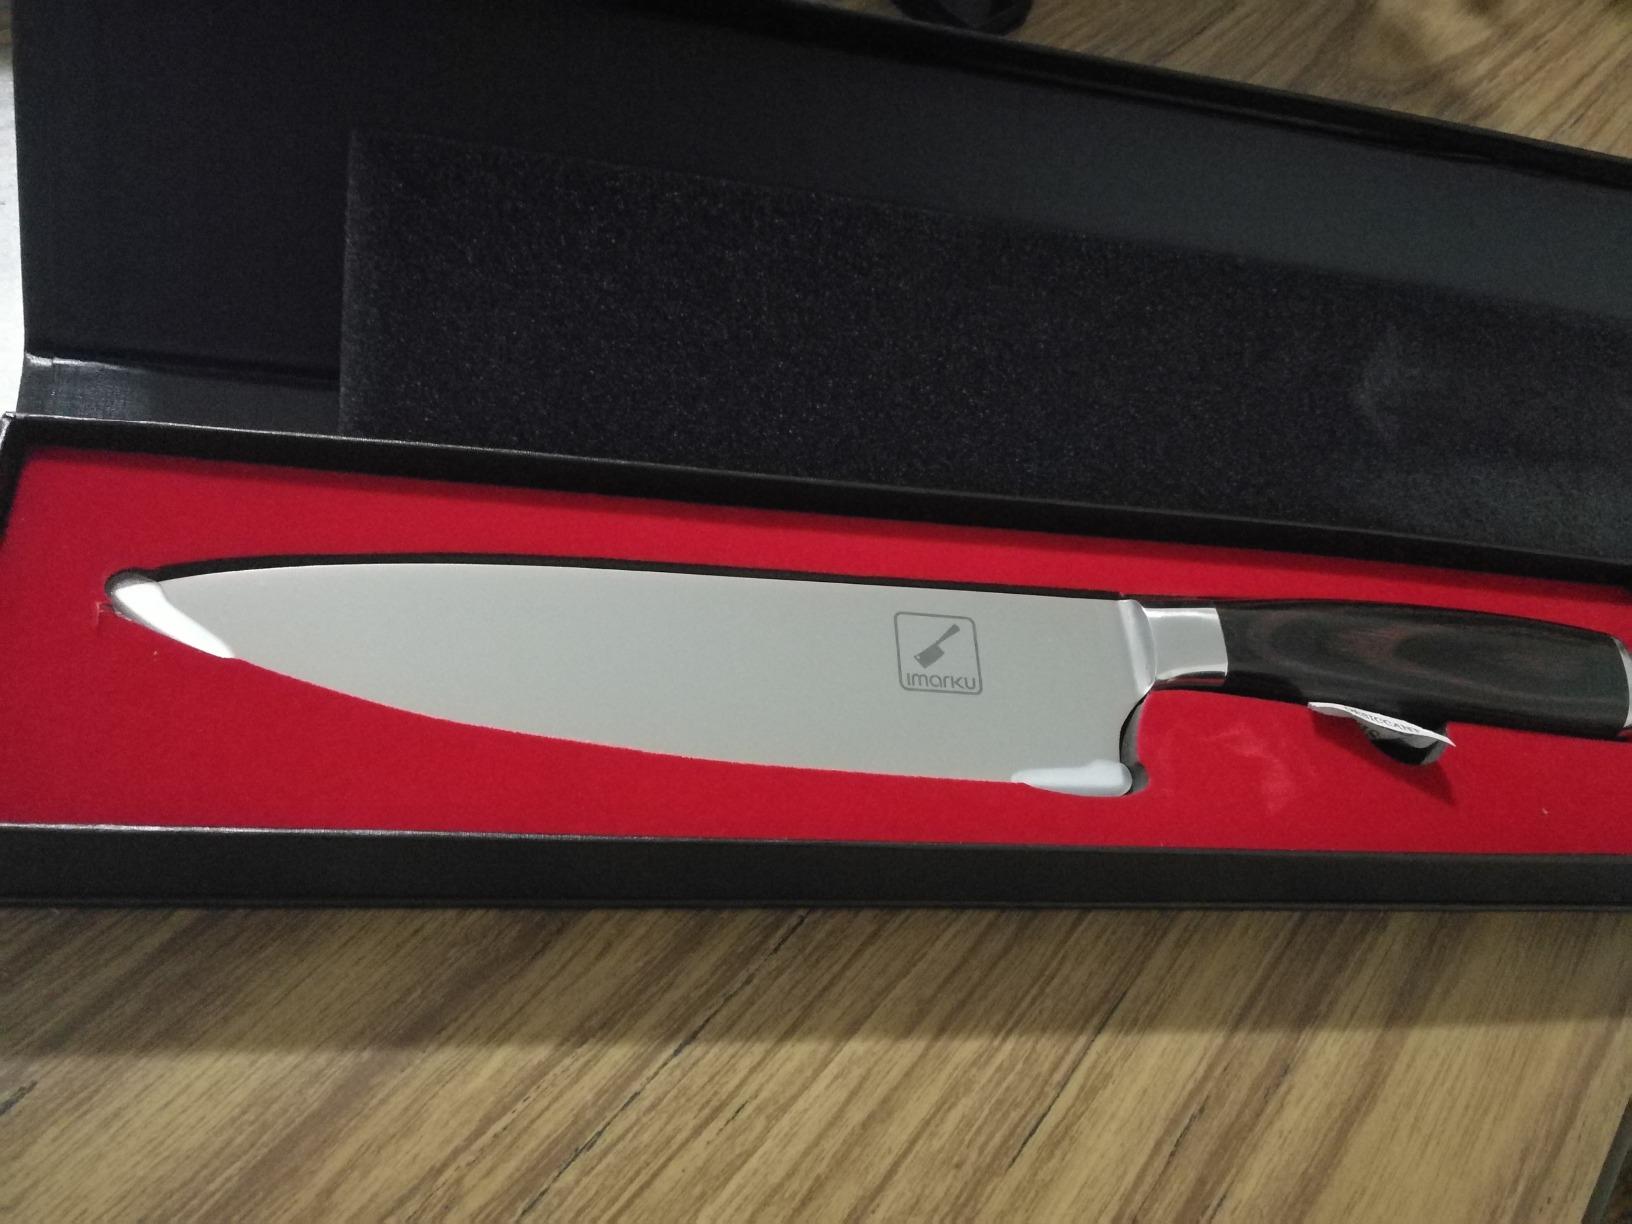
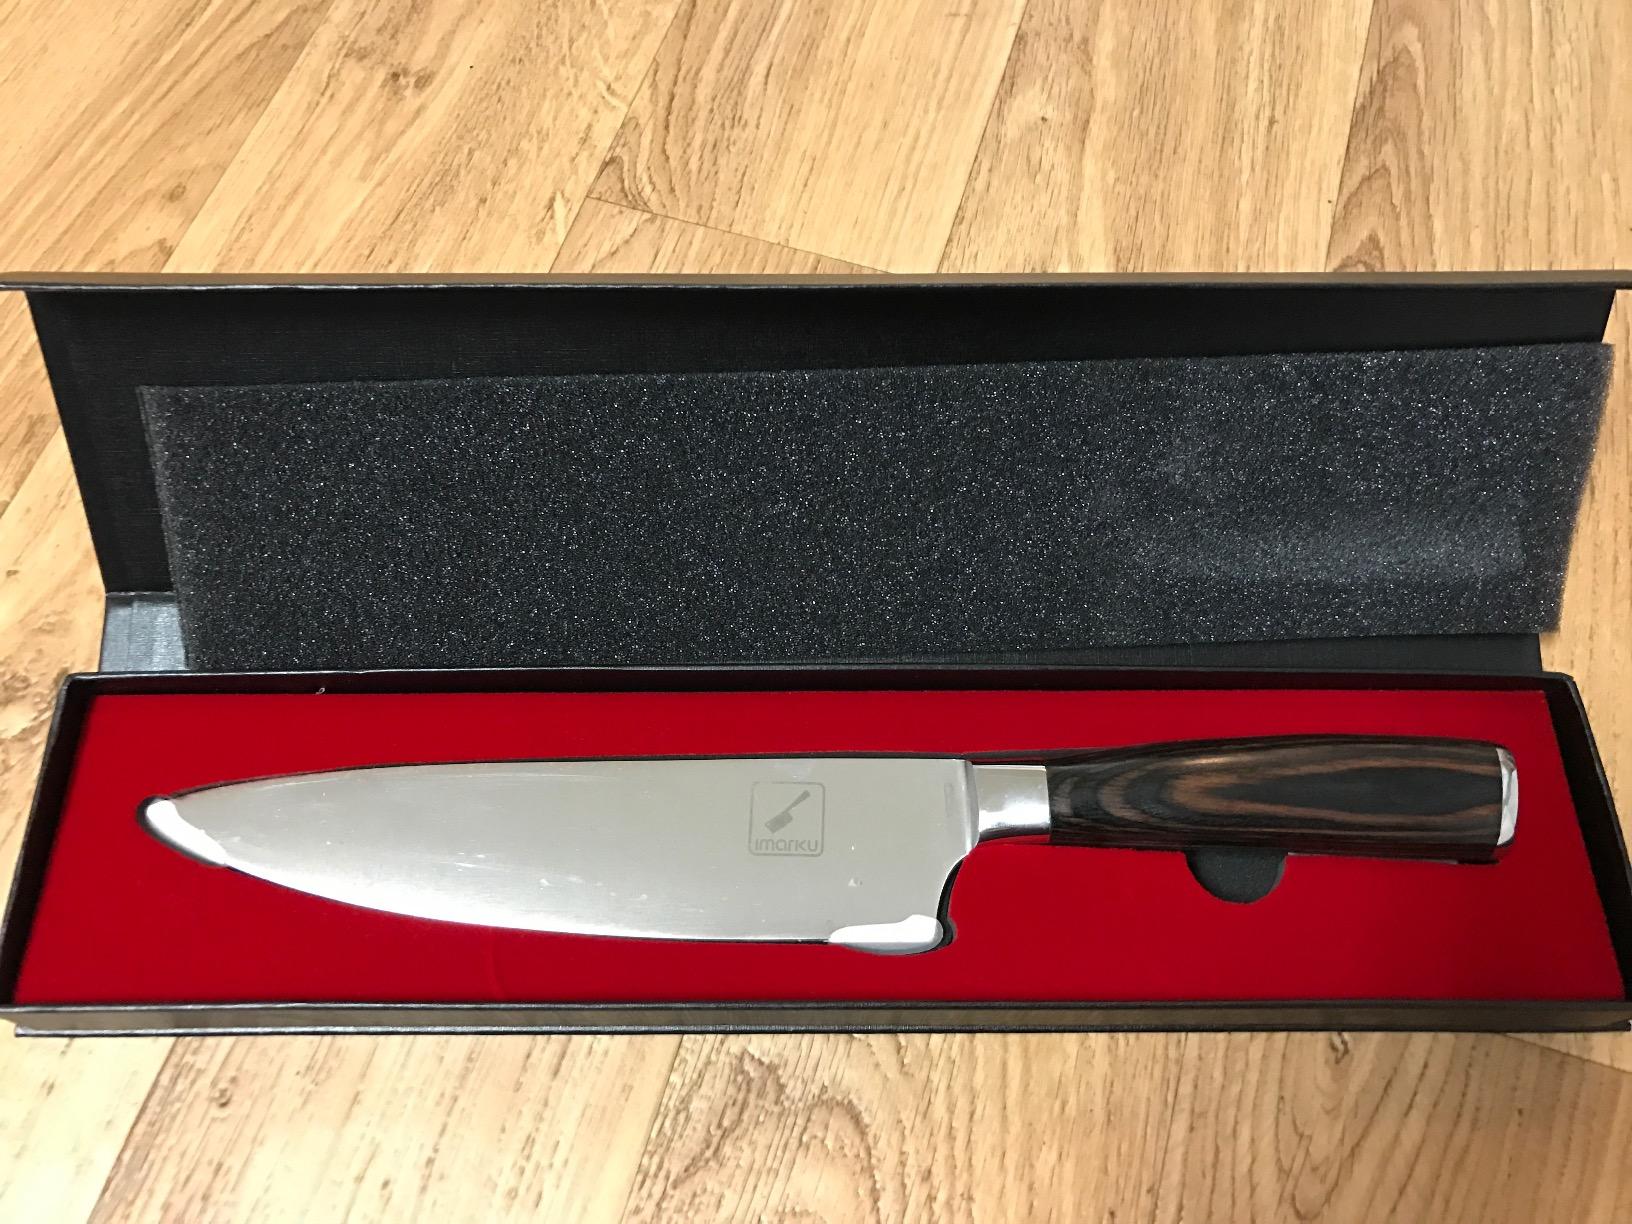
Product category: items_knife
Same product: yes